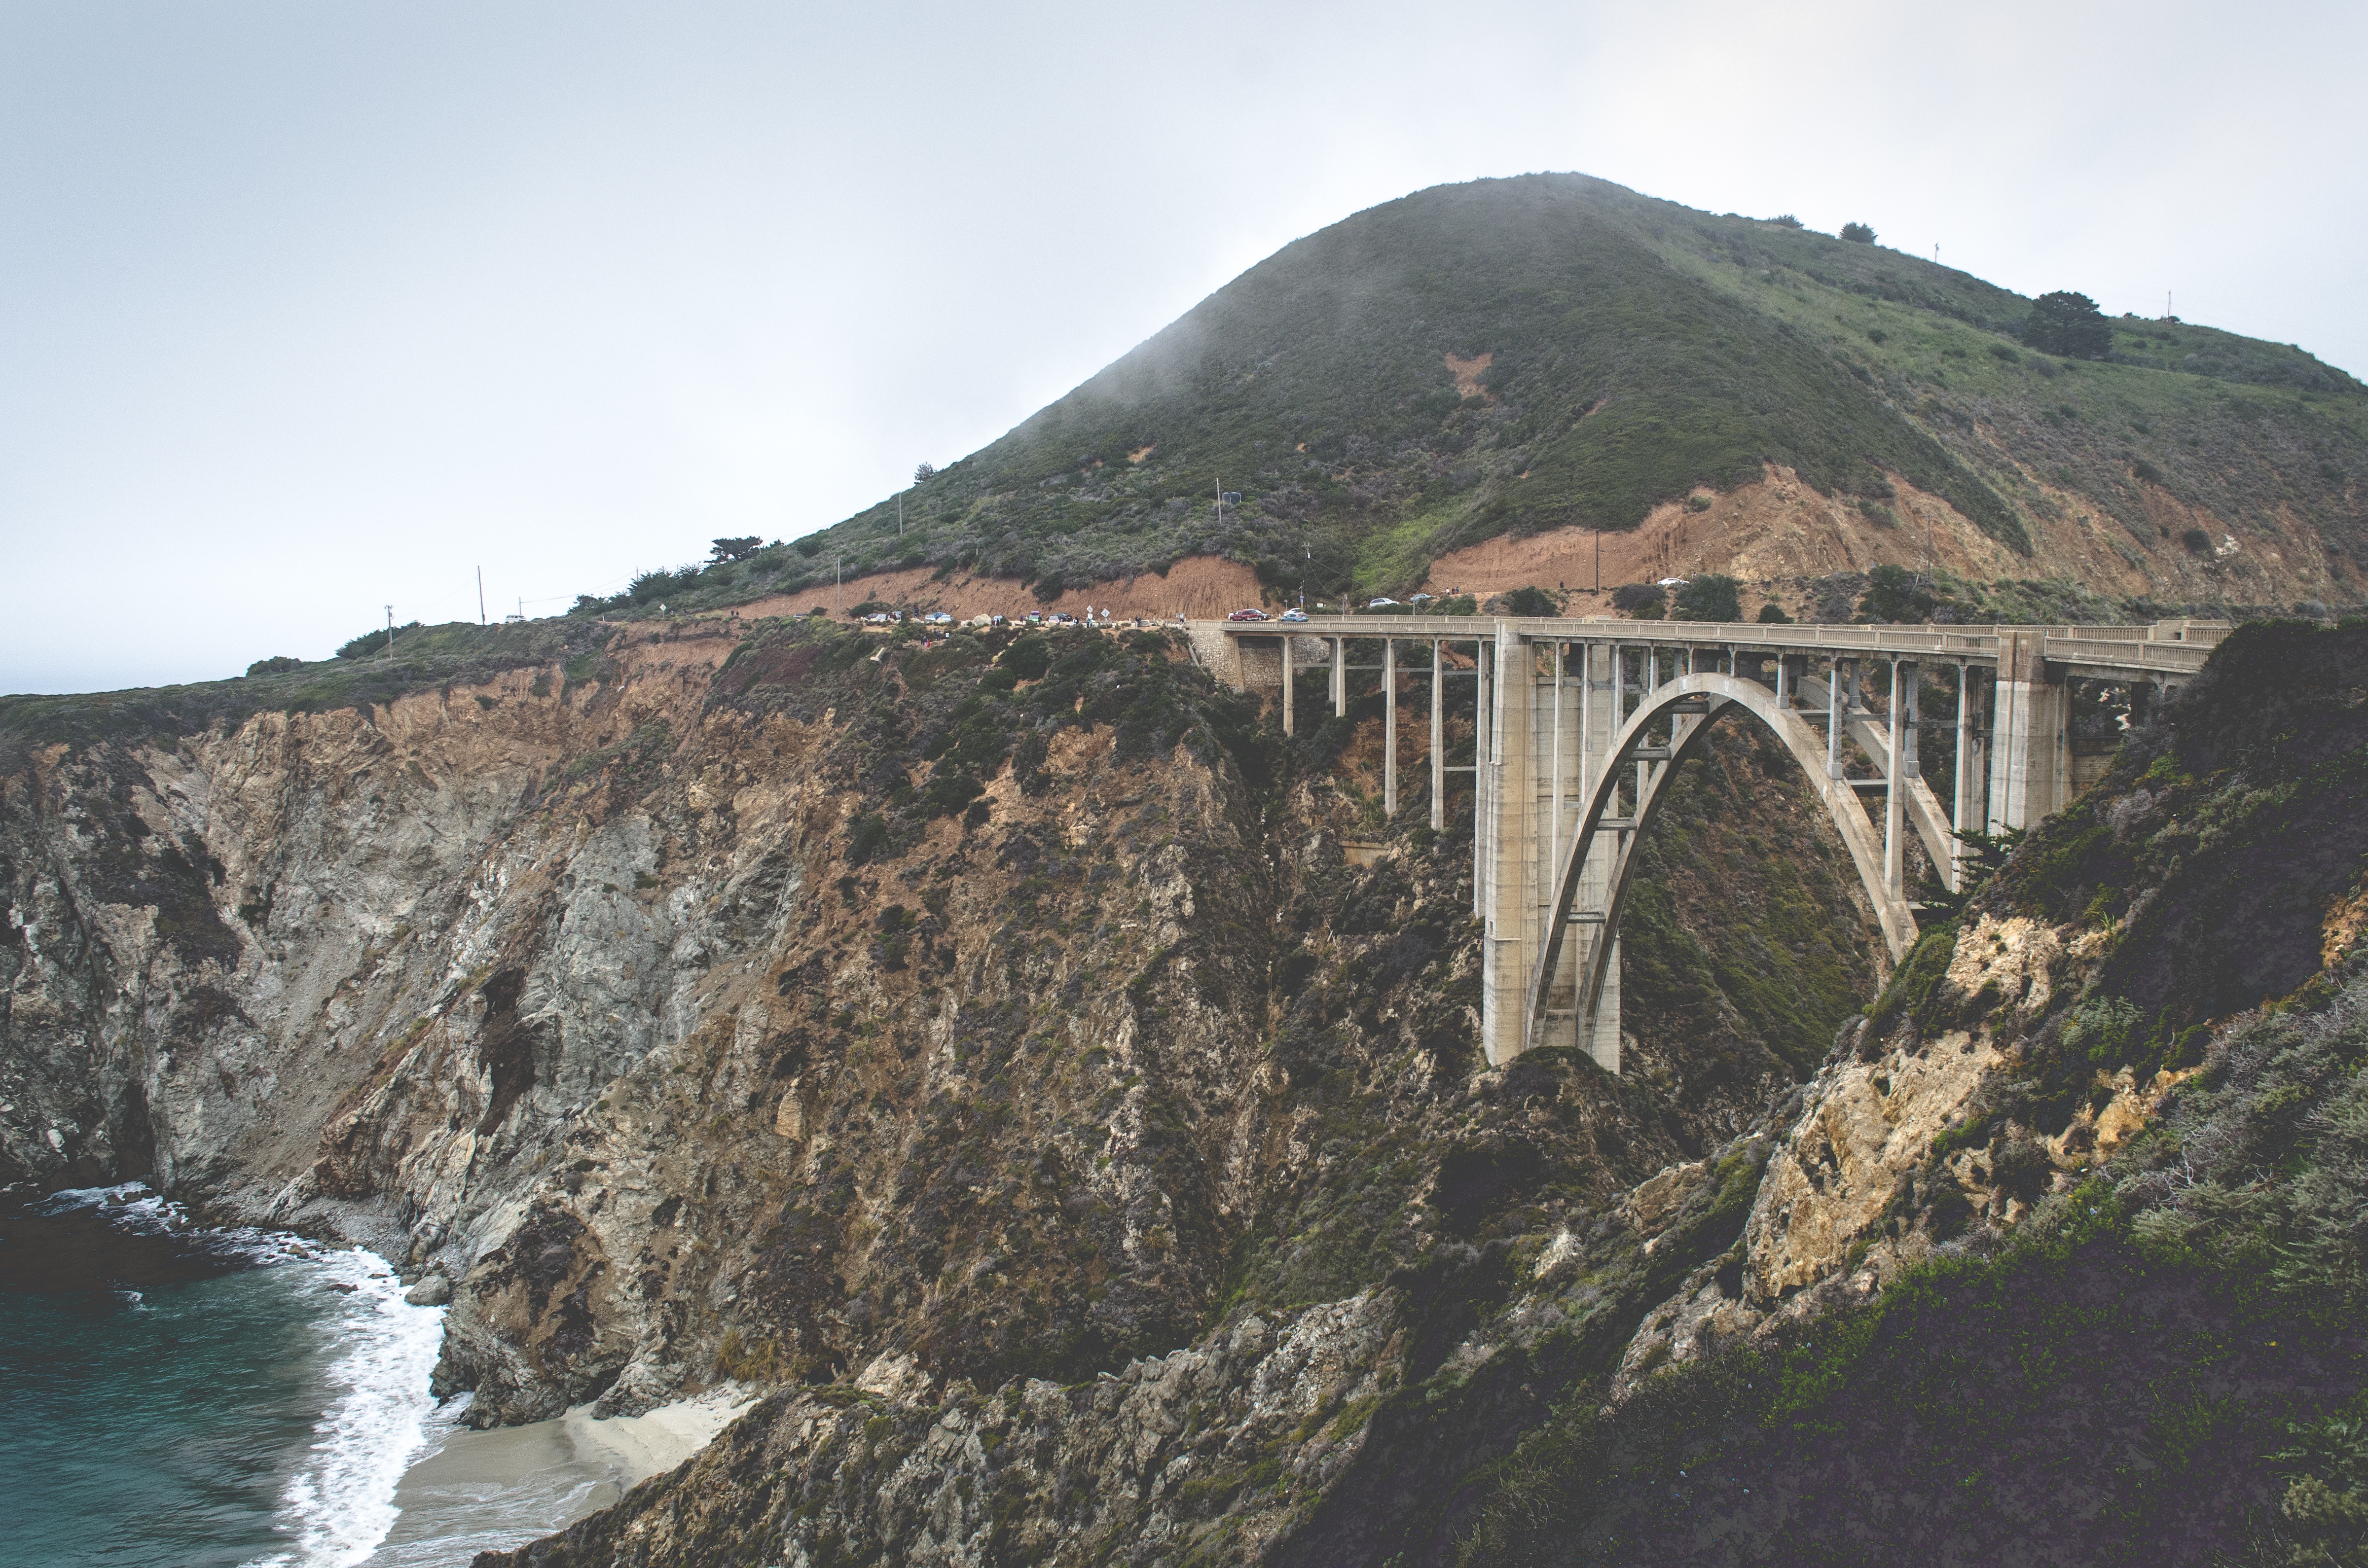
landscape, coast, mountain, bridge, overpass, cliff, transportation, environment, high, reservoir, terrain, infrastructure, mountain pass, devil's bridge, geological phenomenon